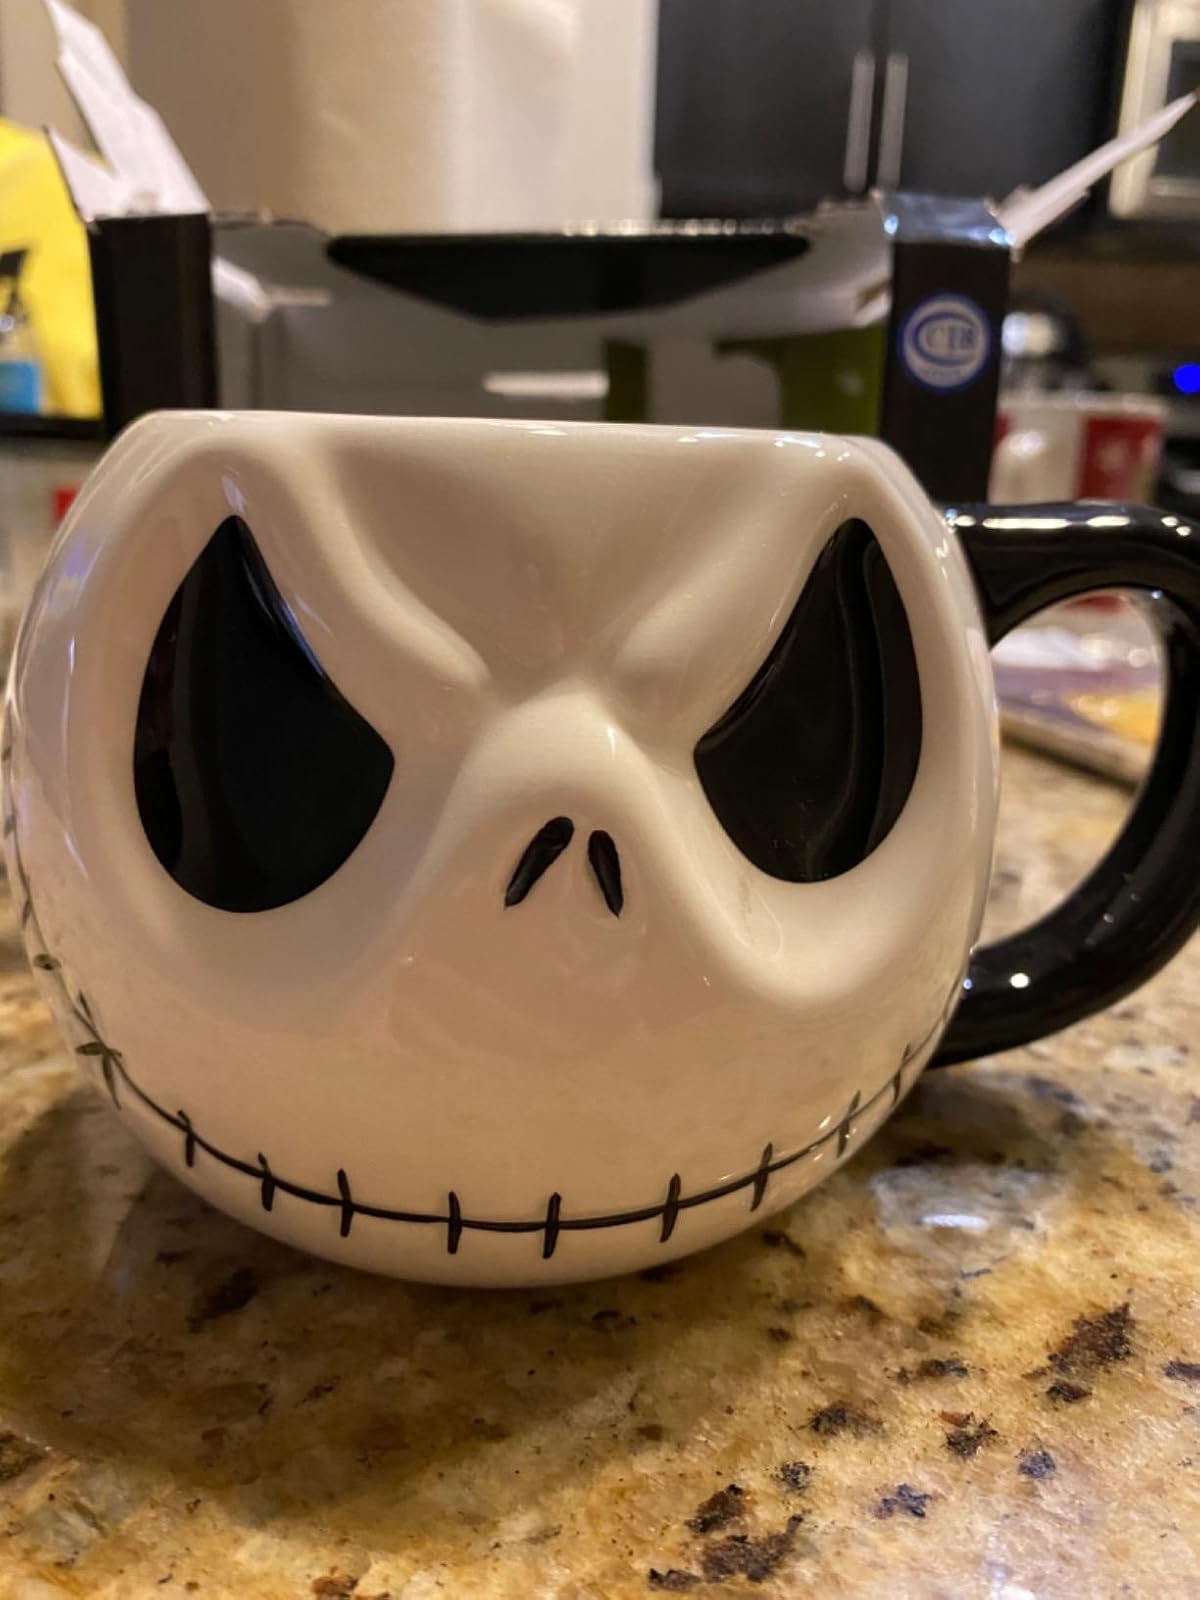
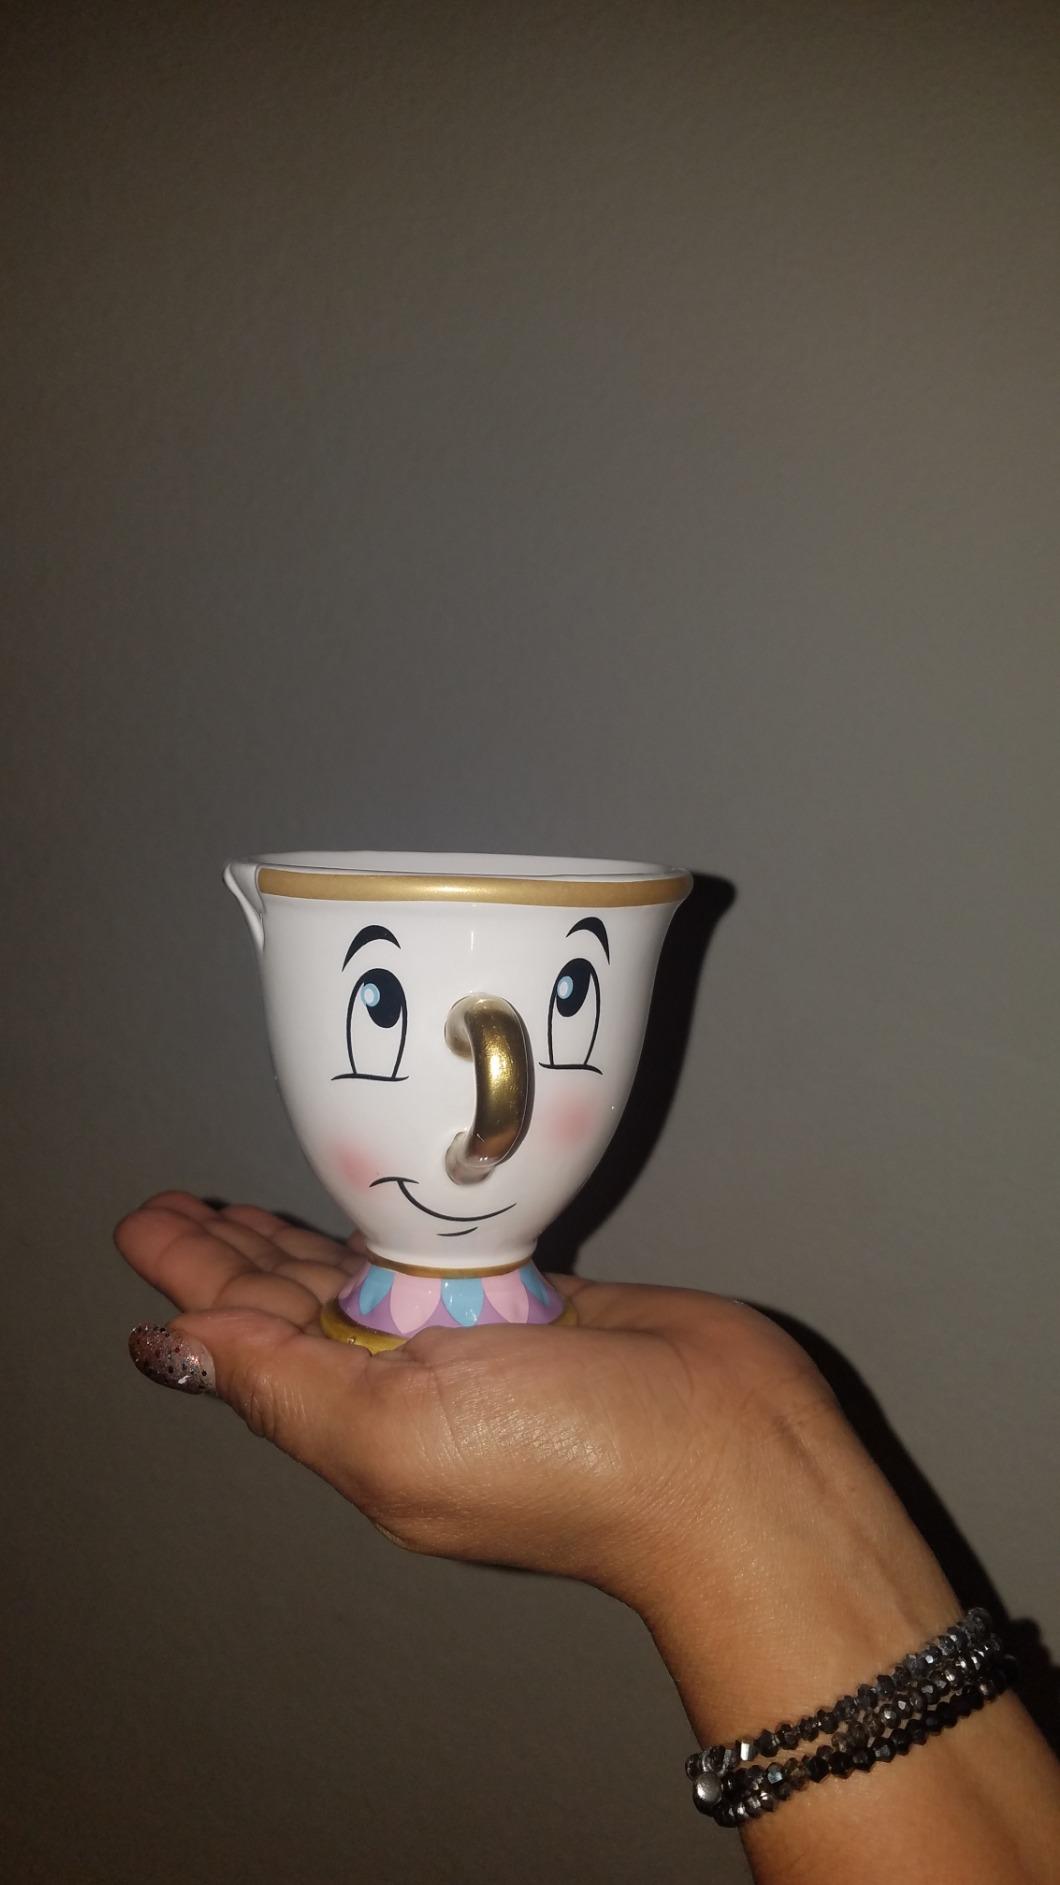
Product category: items_mug
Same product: no